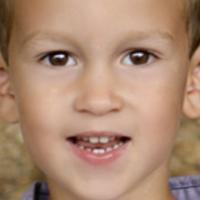
Age group: age 01-10